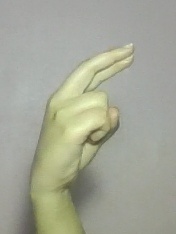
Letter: zay